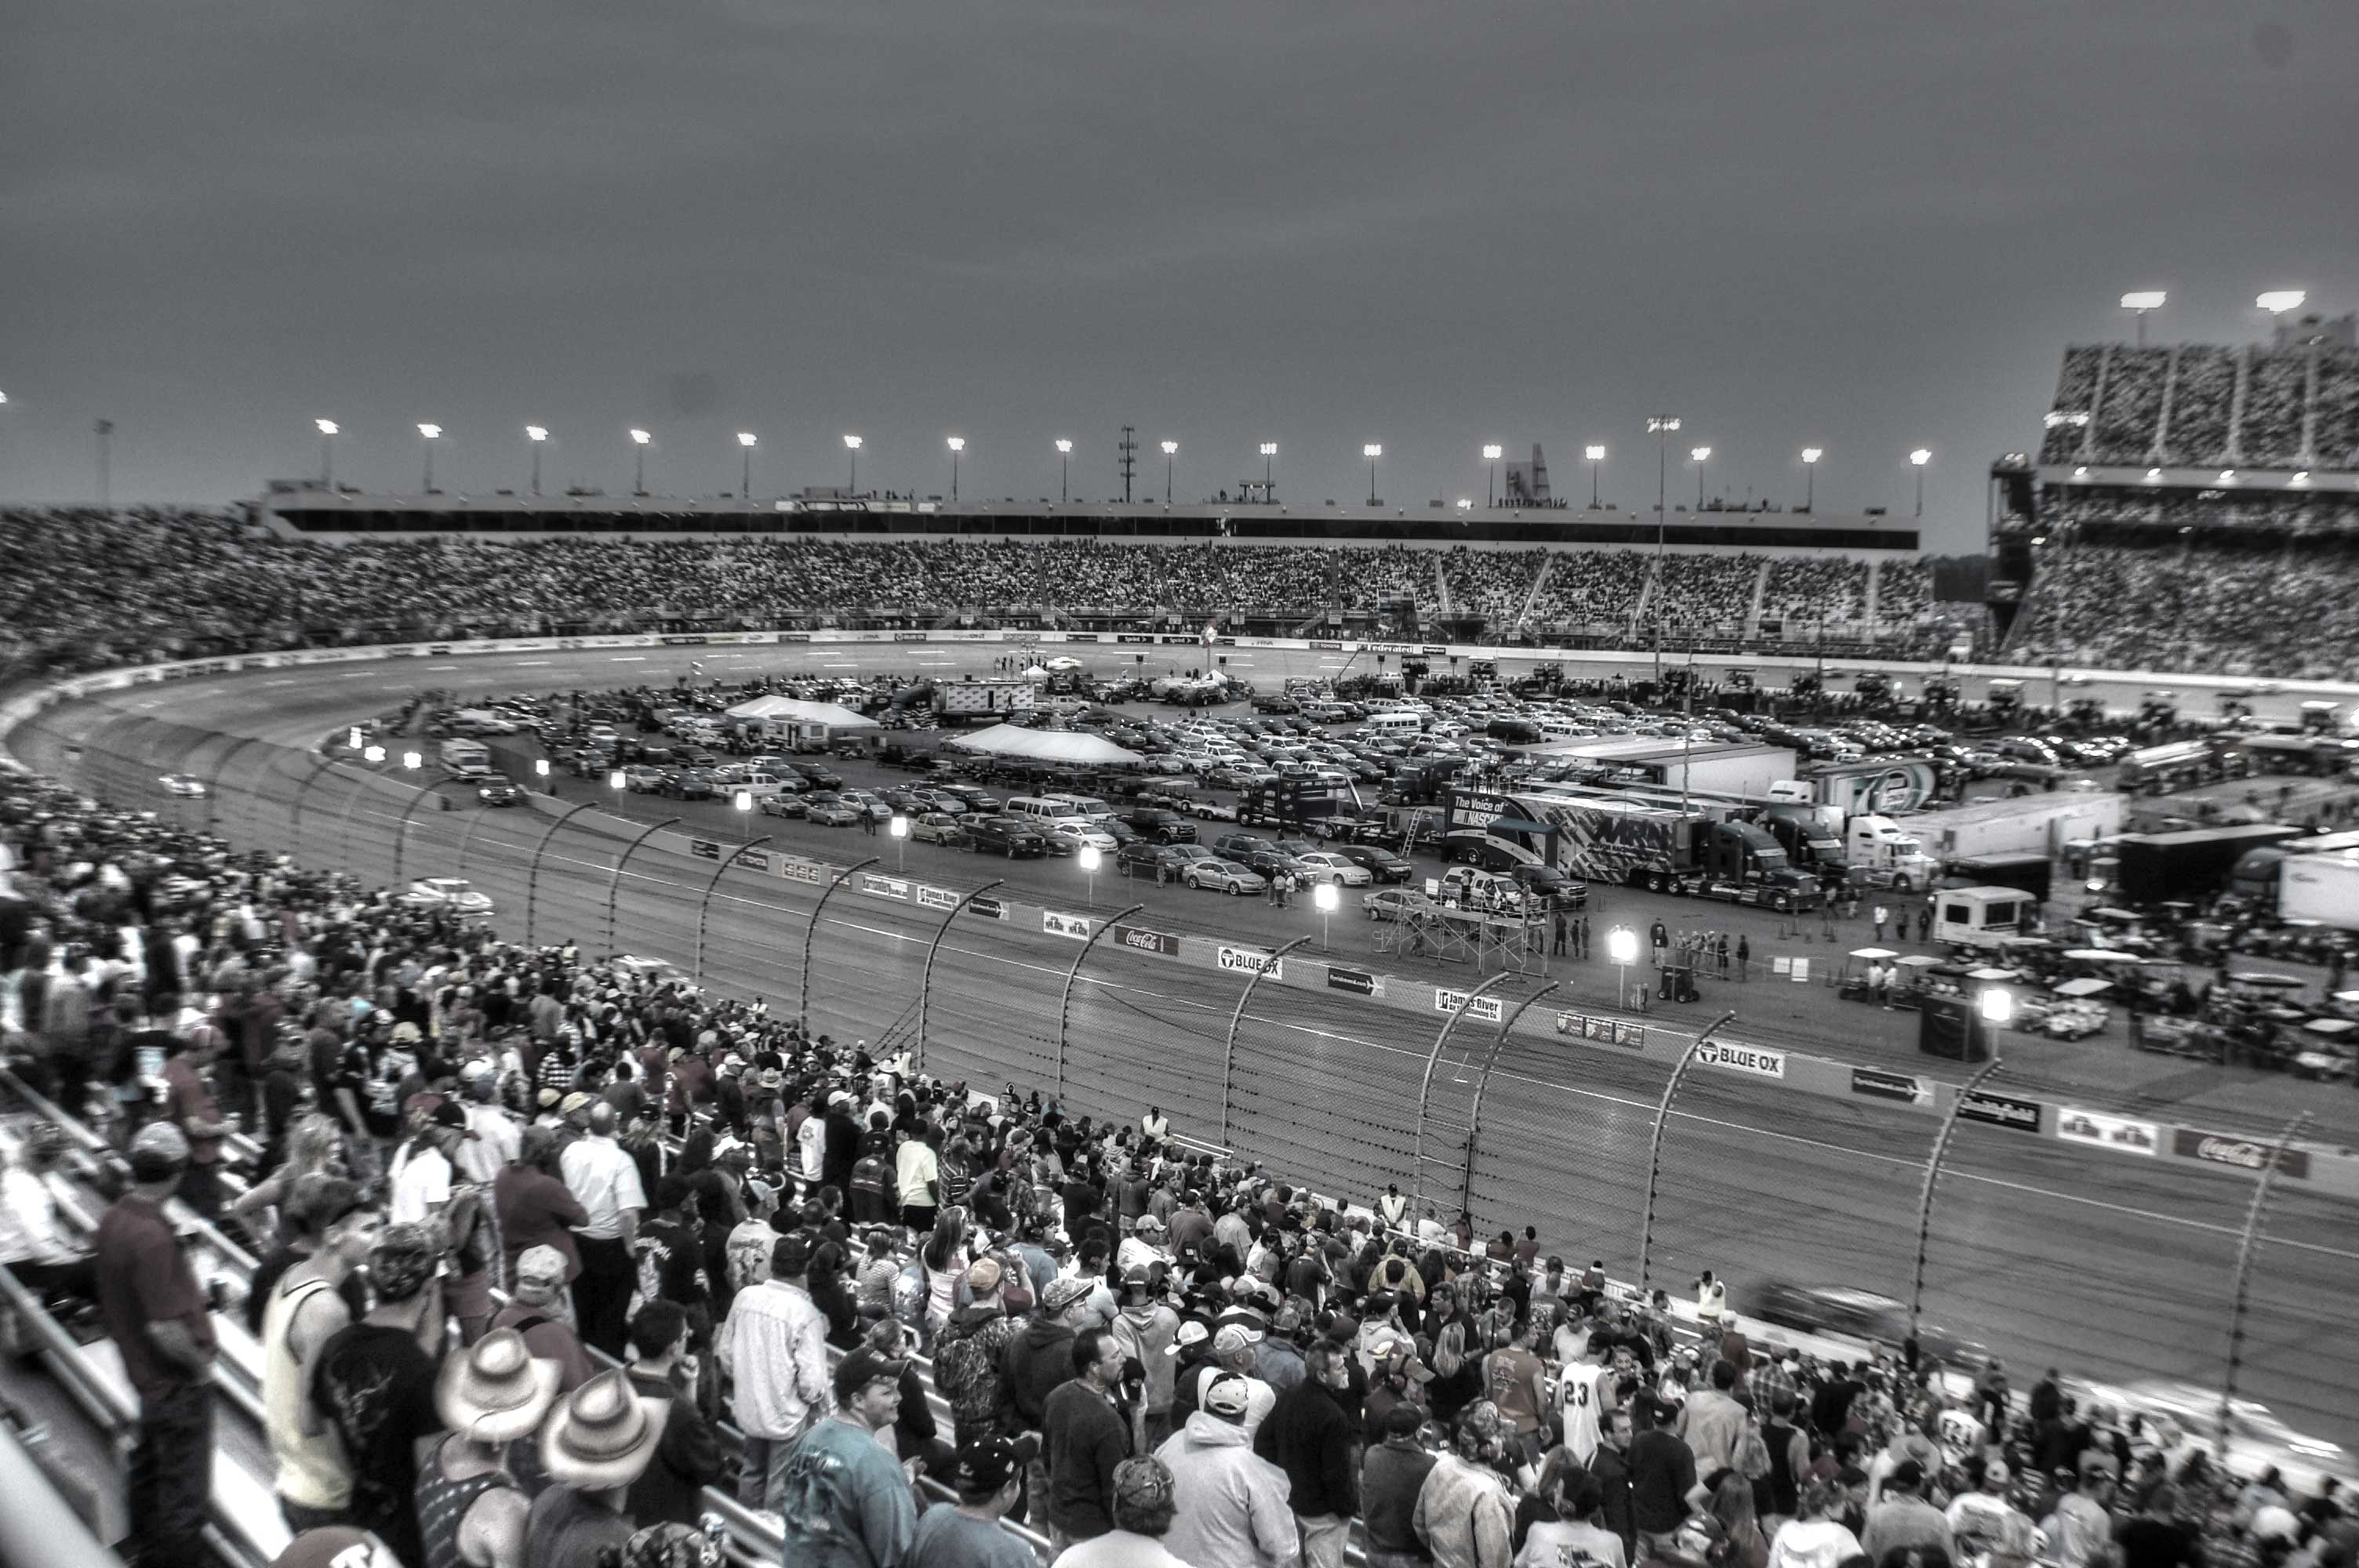
black and white, structure, people, city, crowd, monochrome, stadium, arena, monochrome photography, sport venue